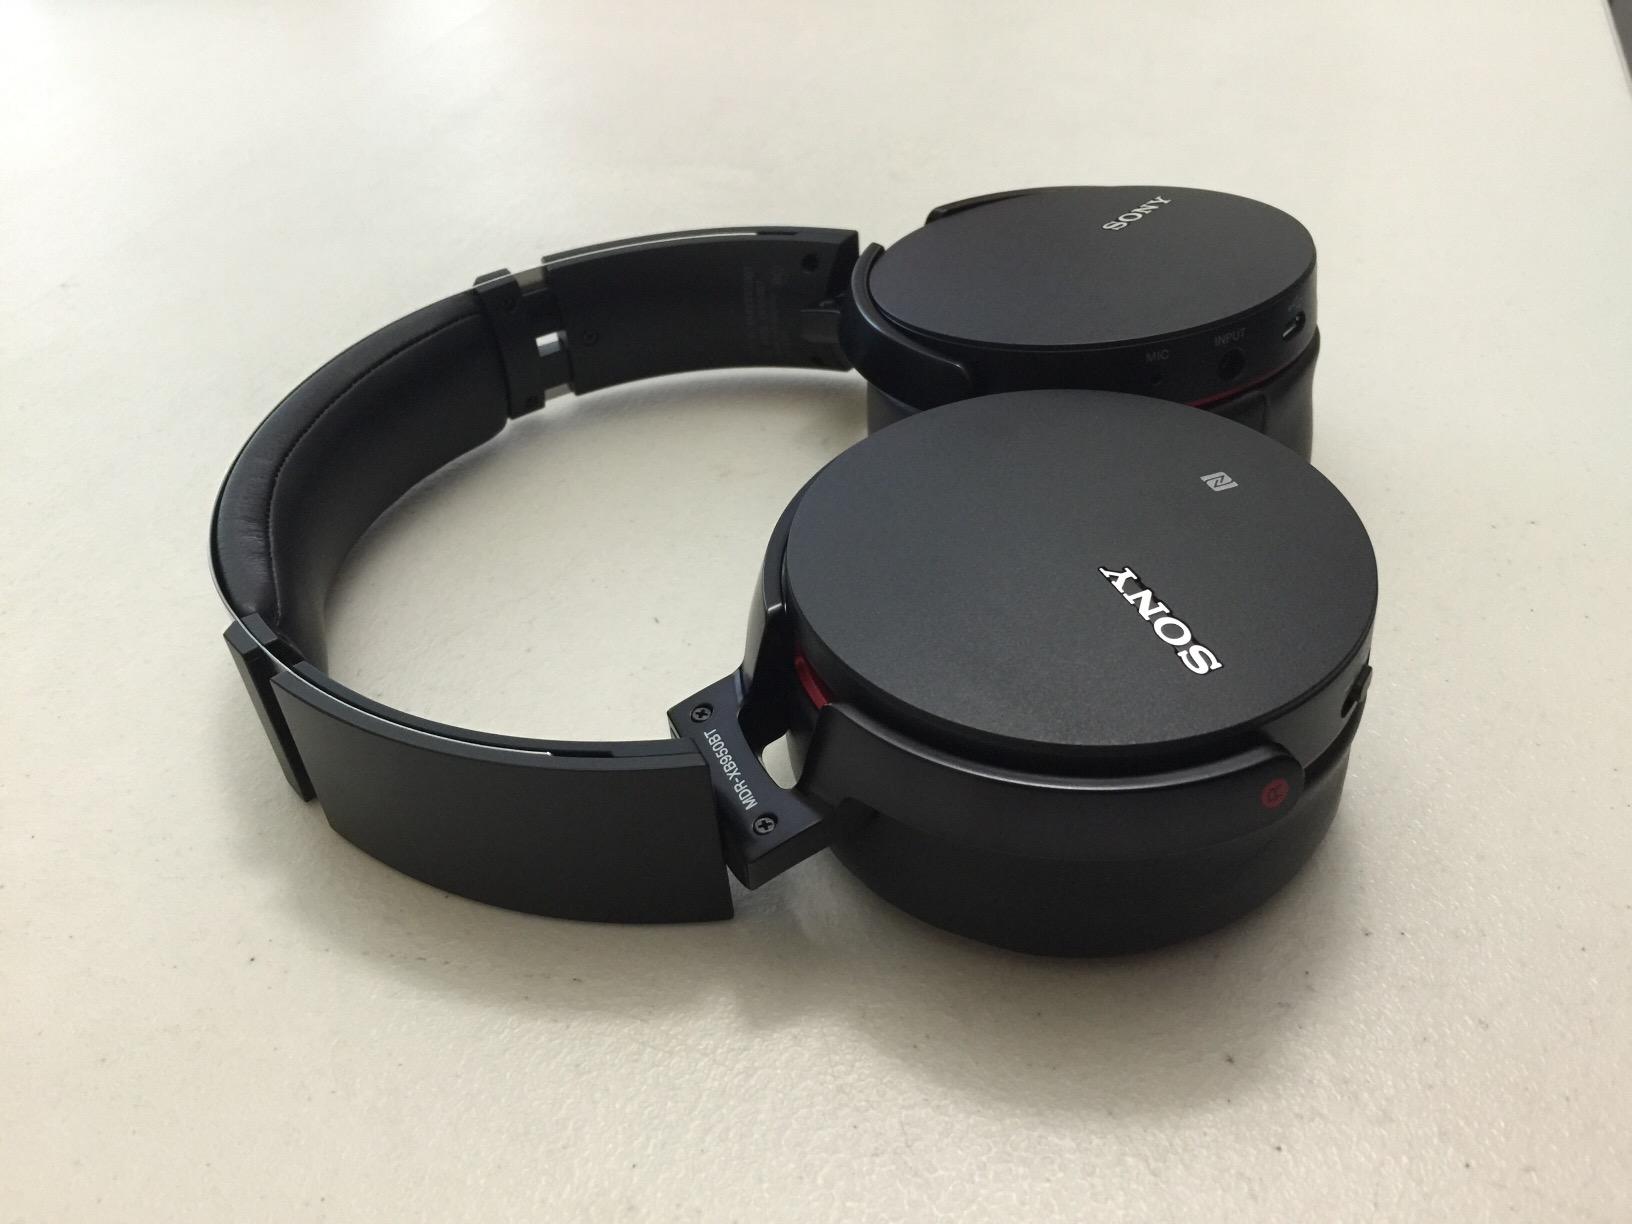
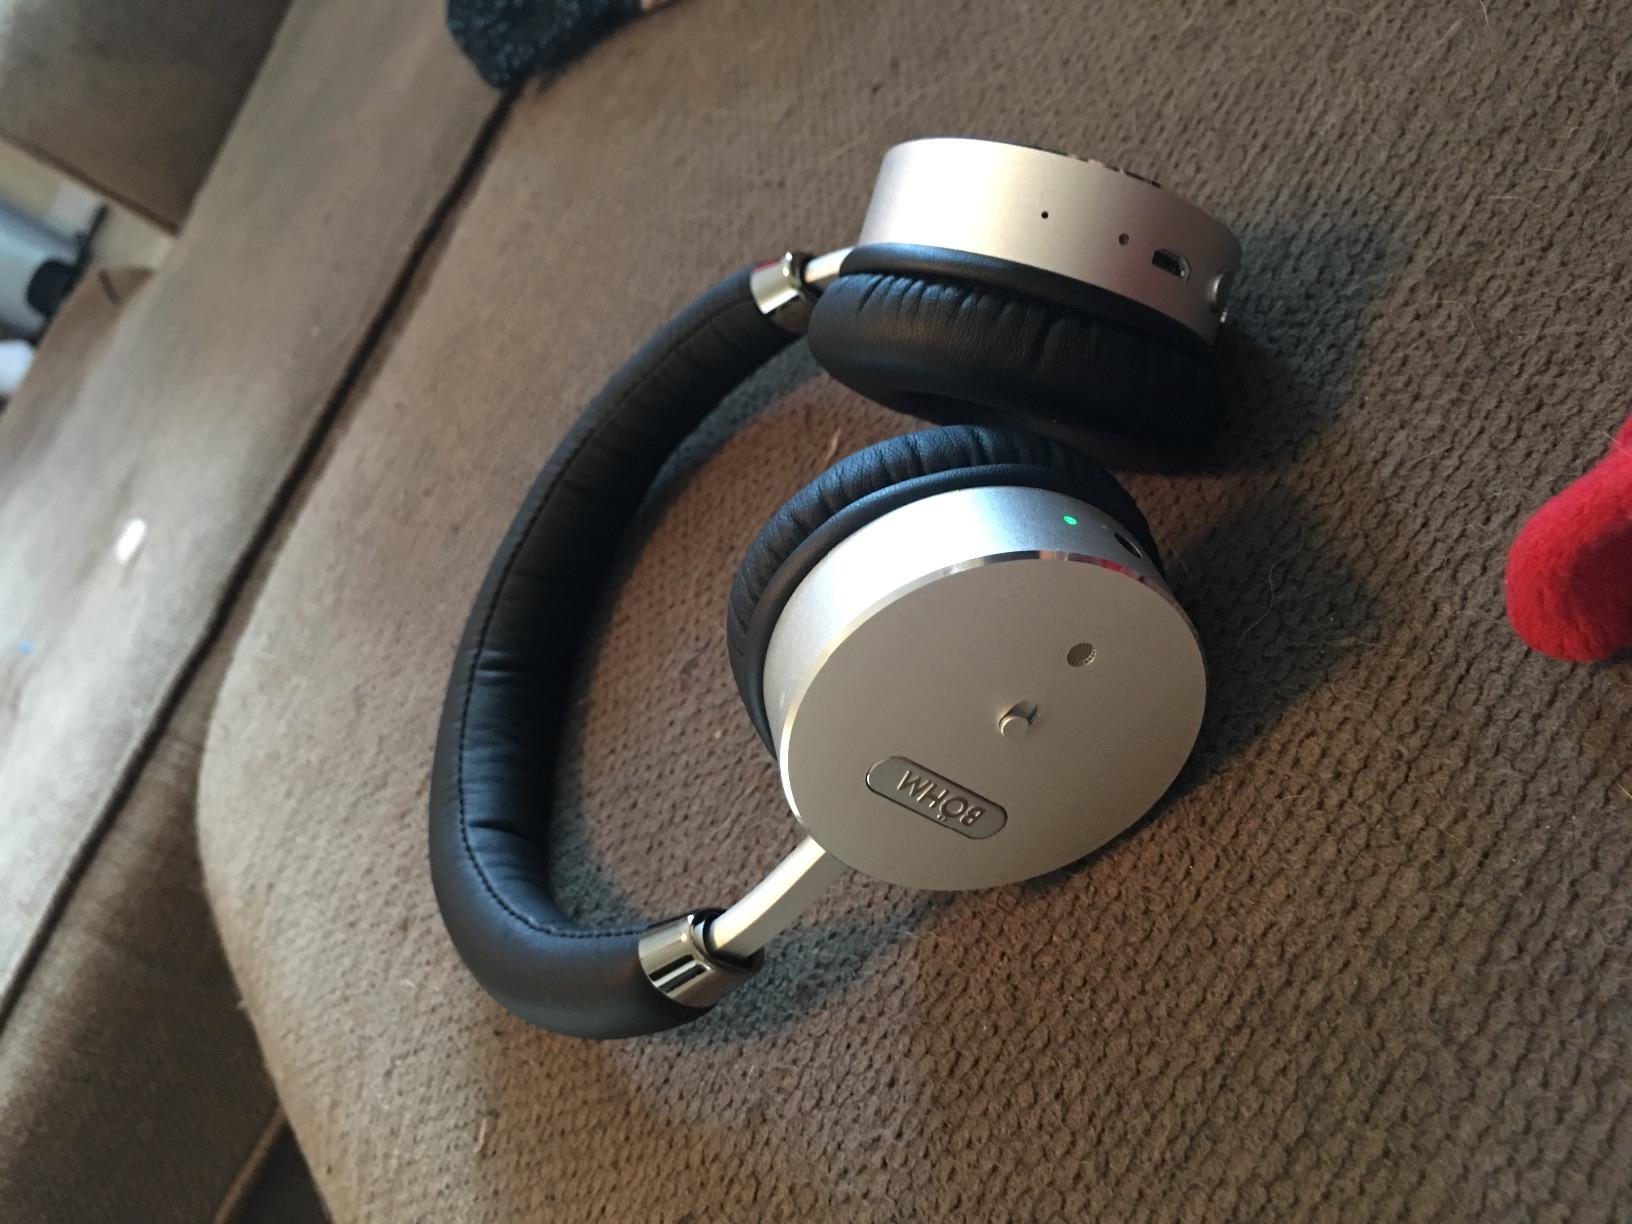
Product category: headphones
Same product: no